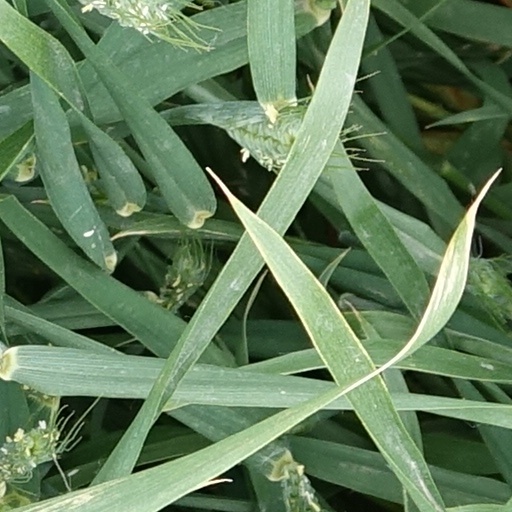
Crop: wheat